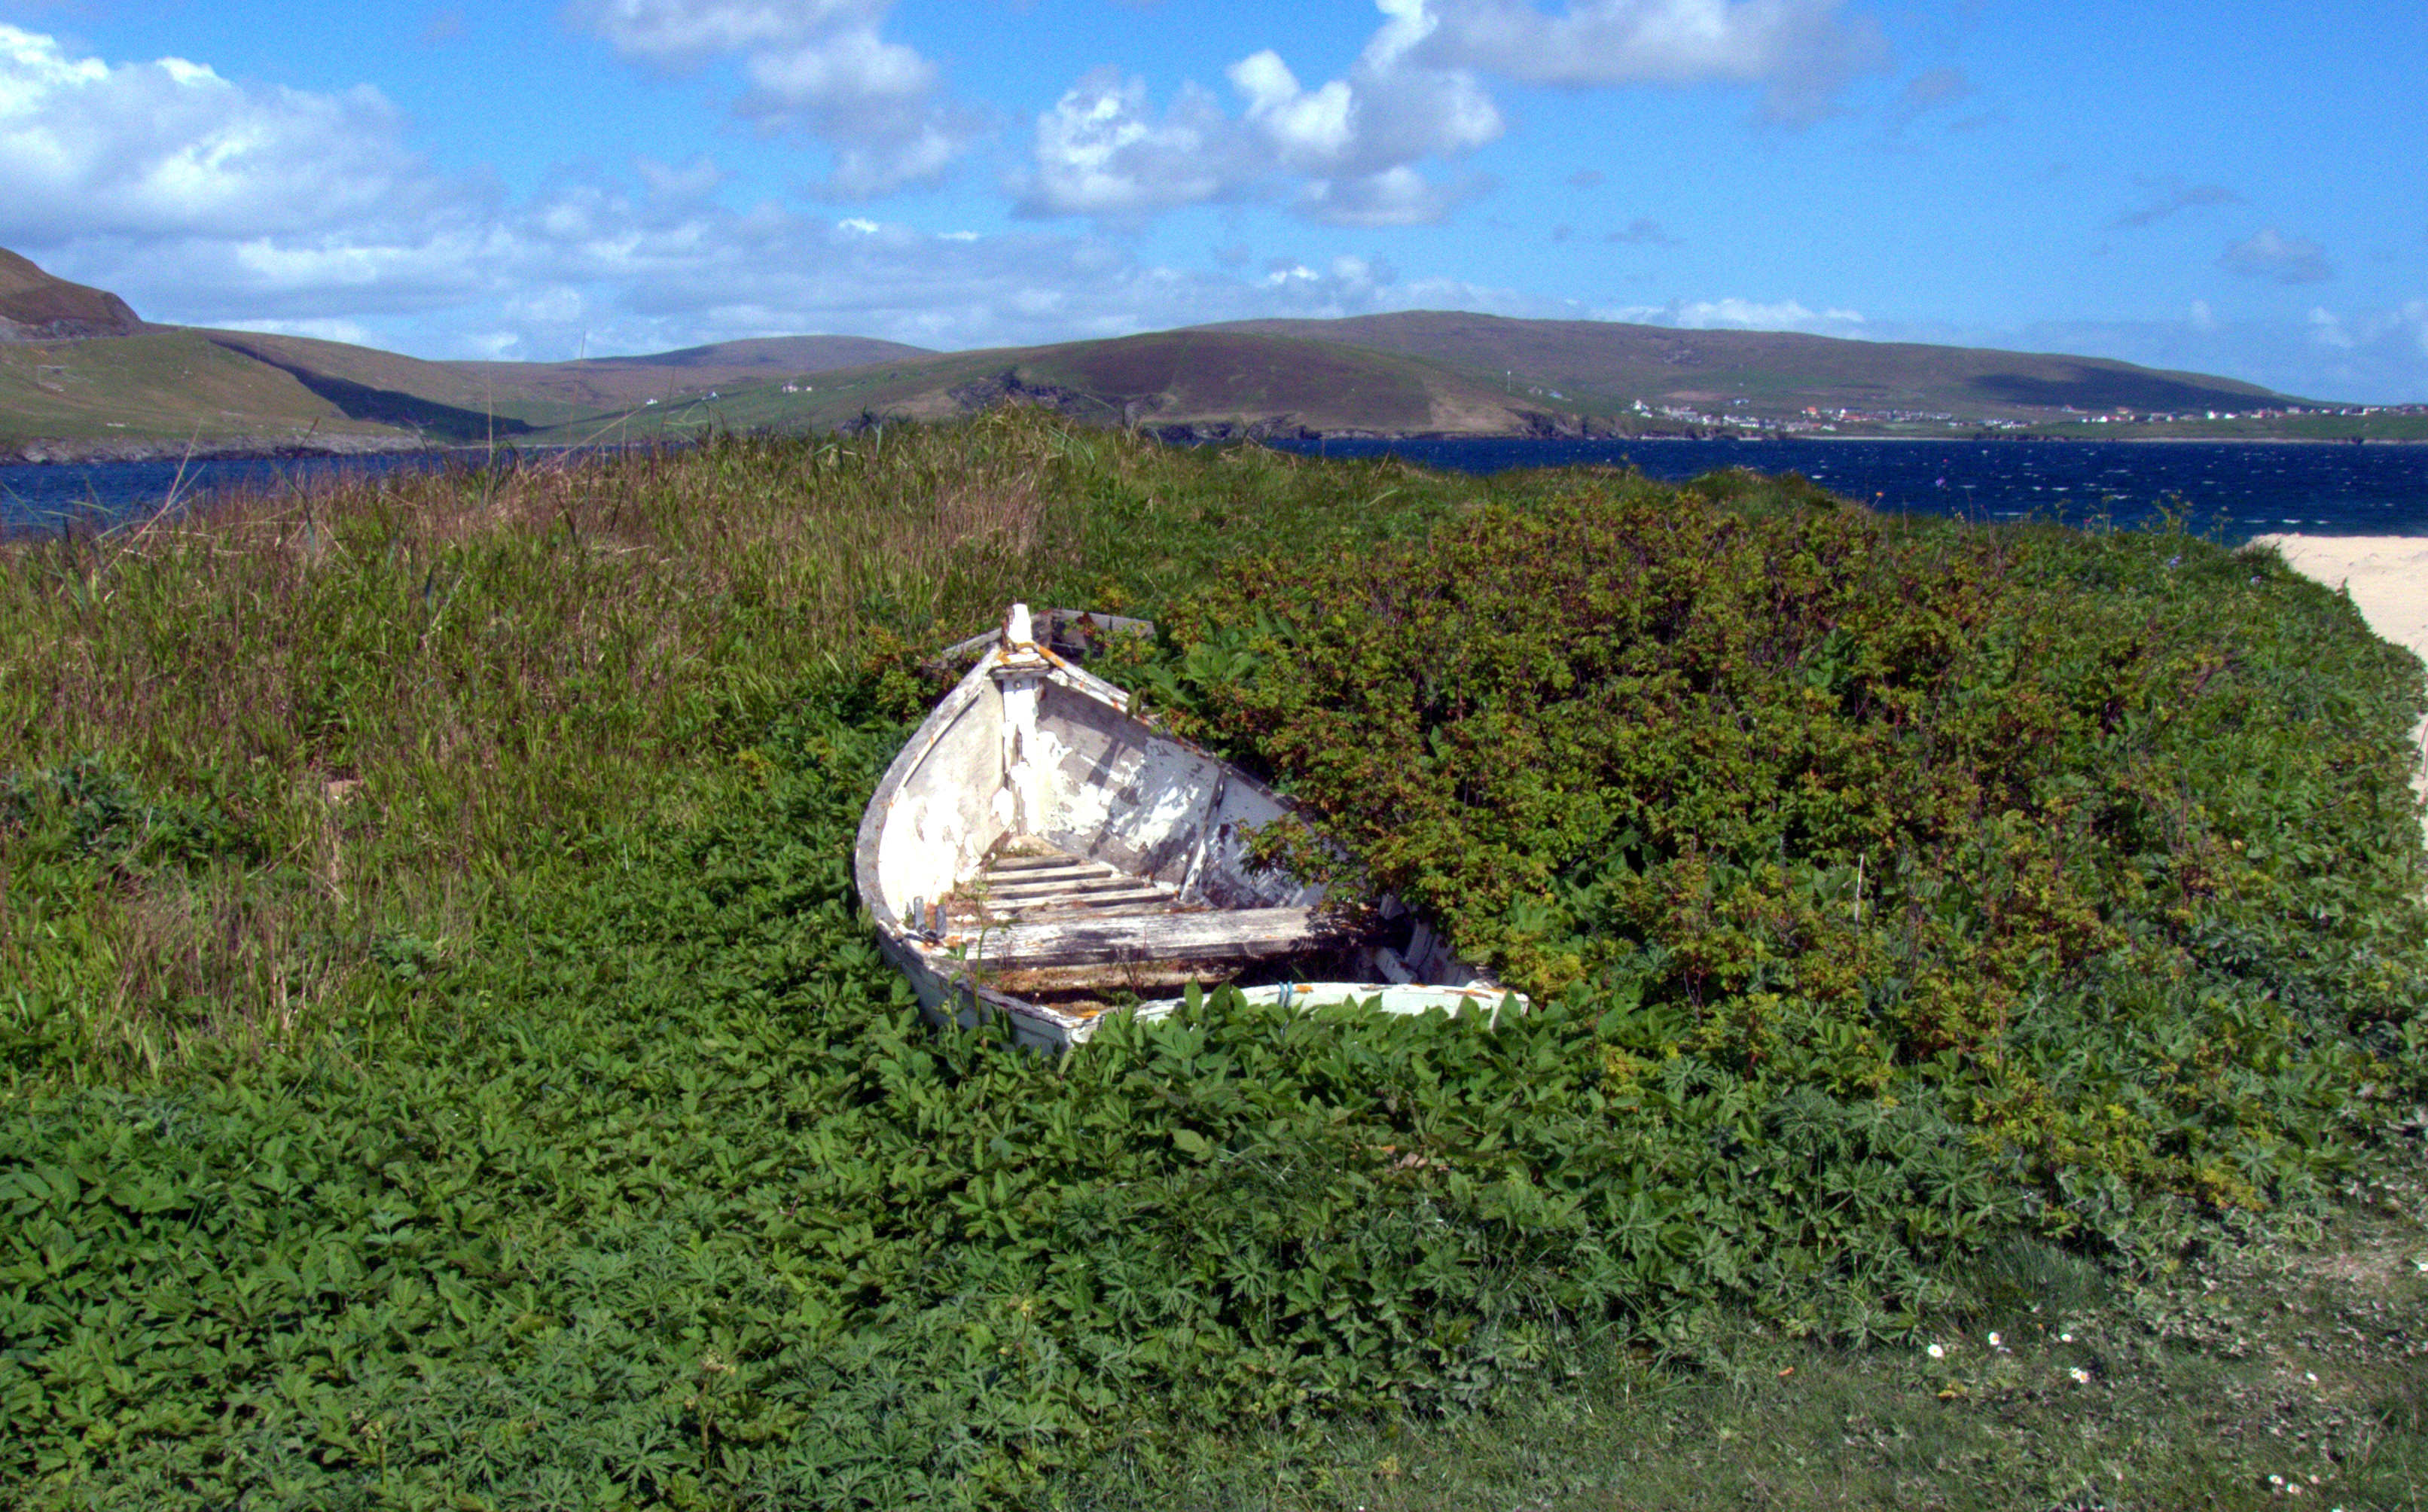
beach, sea, coast, mountain, boat, hill, cliff, reservoir, agriculture, terrain, ecosystem, shetlandislands, fz38